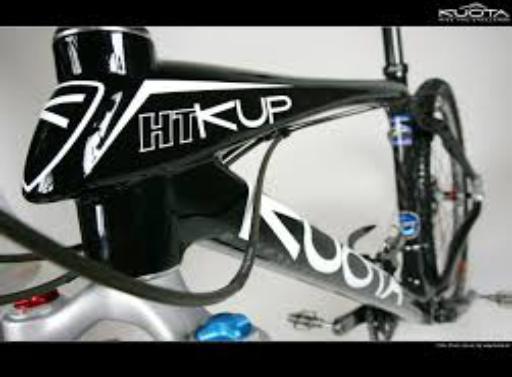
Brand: Kuota
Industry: Transportation